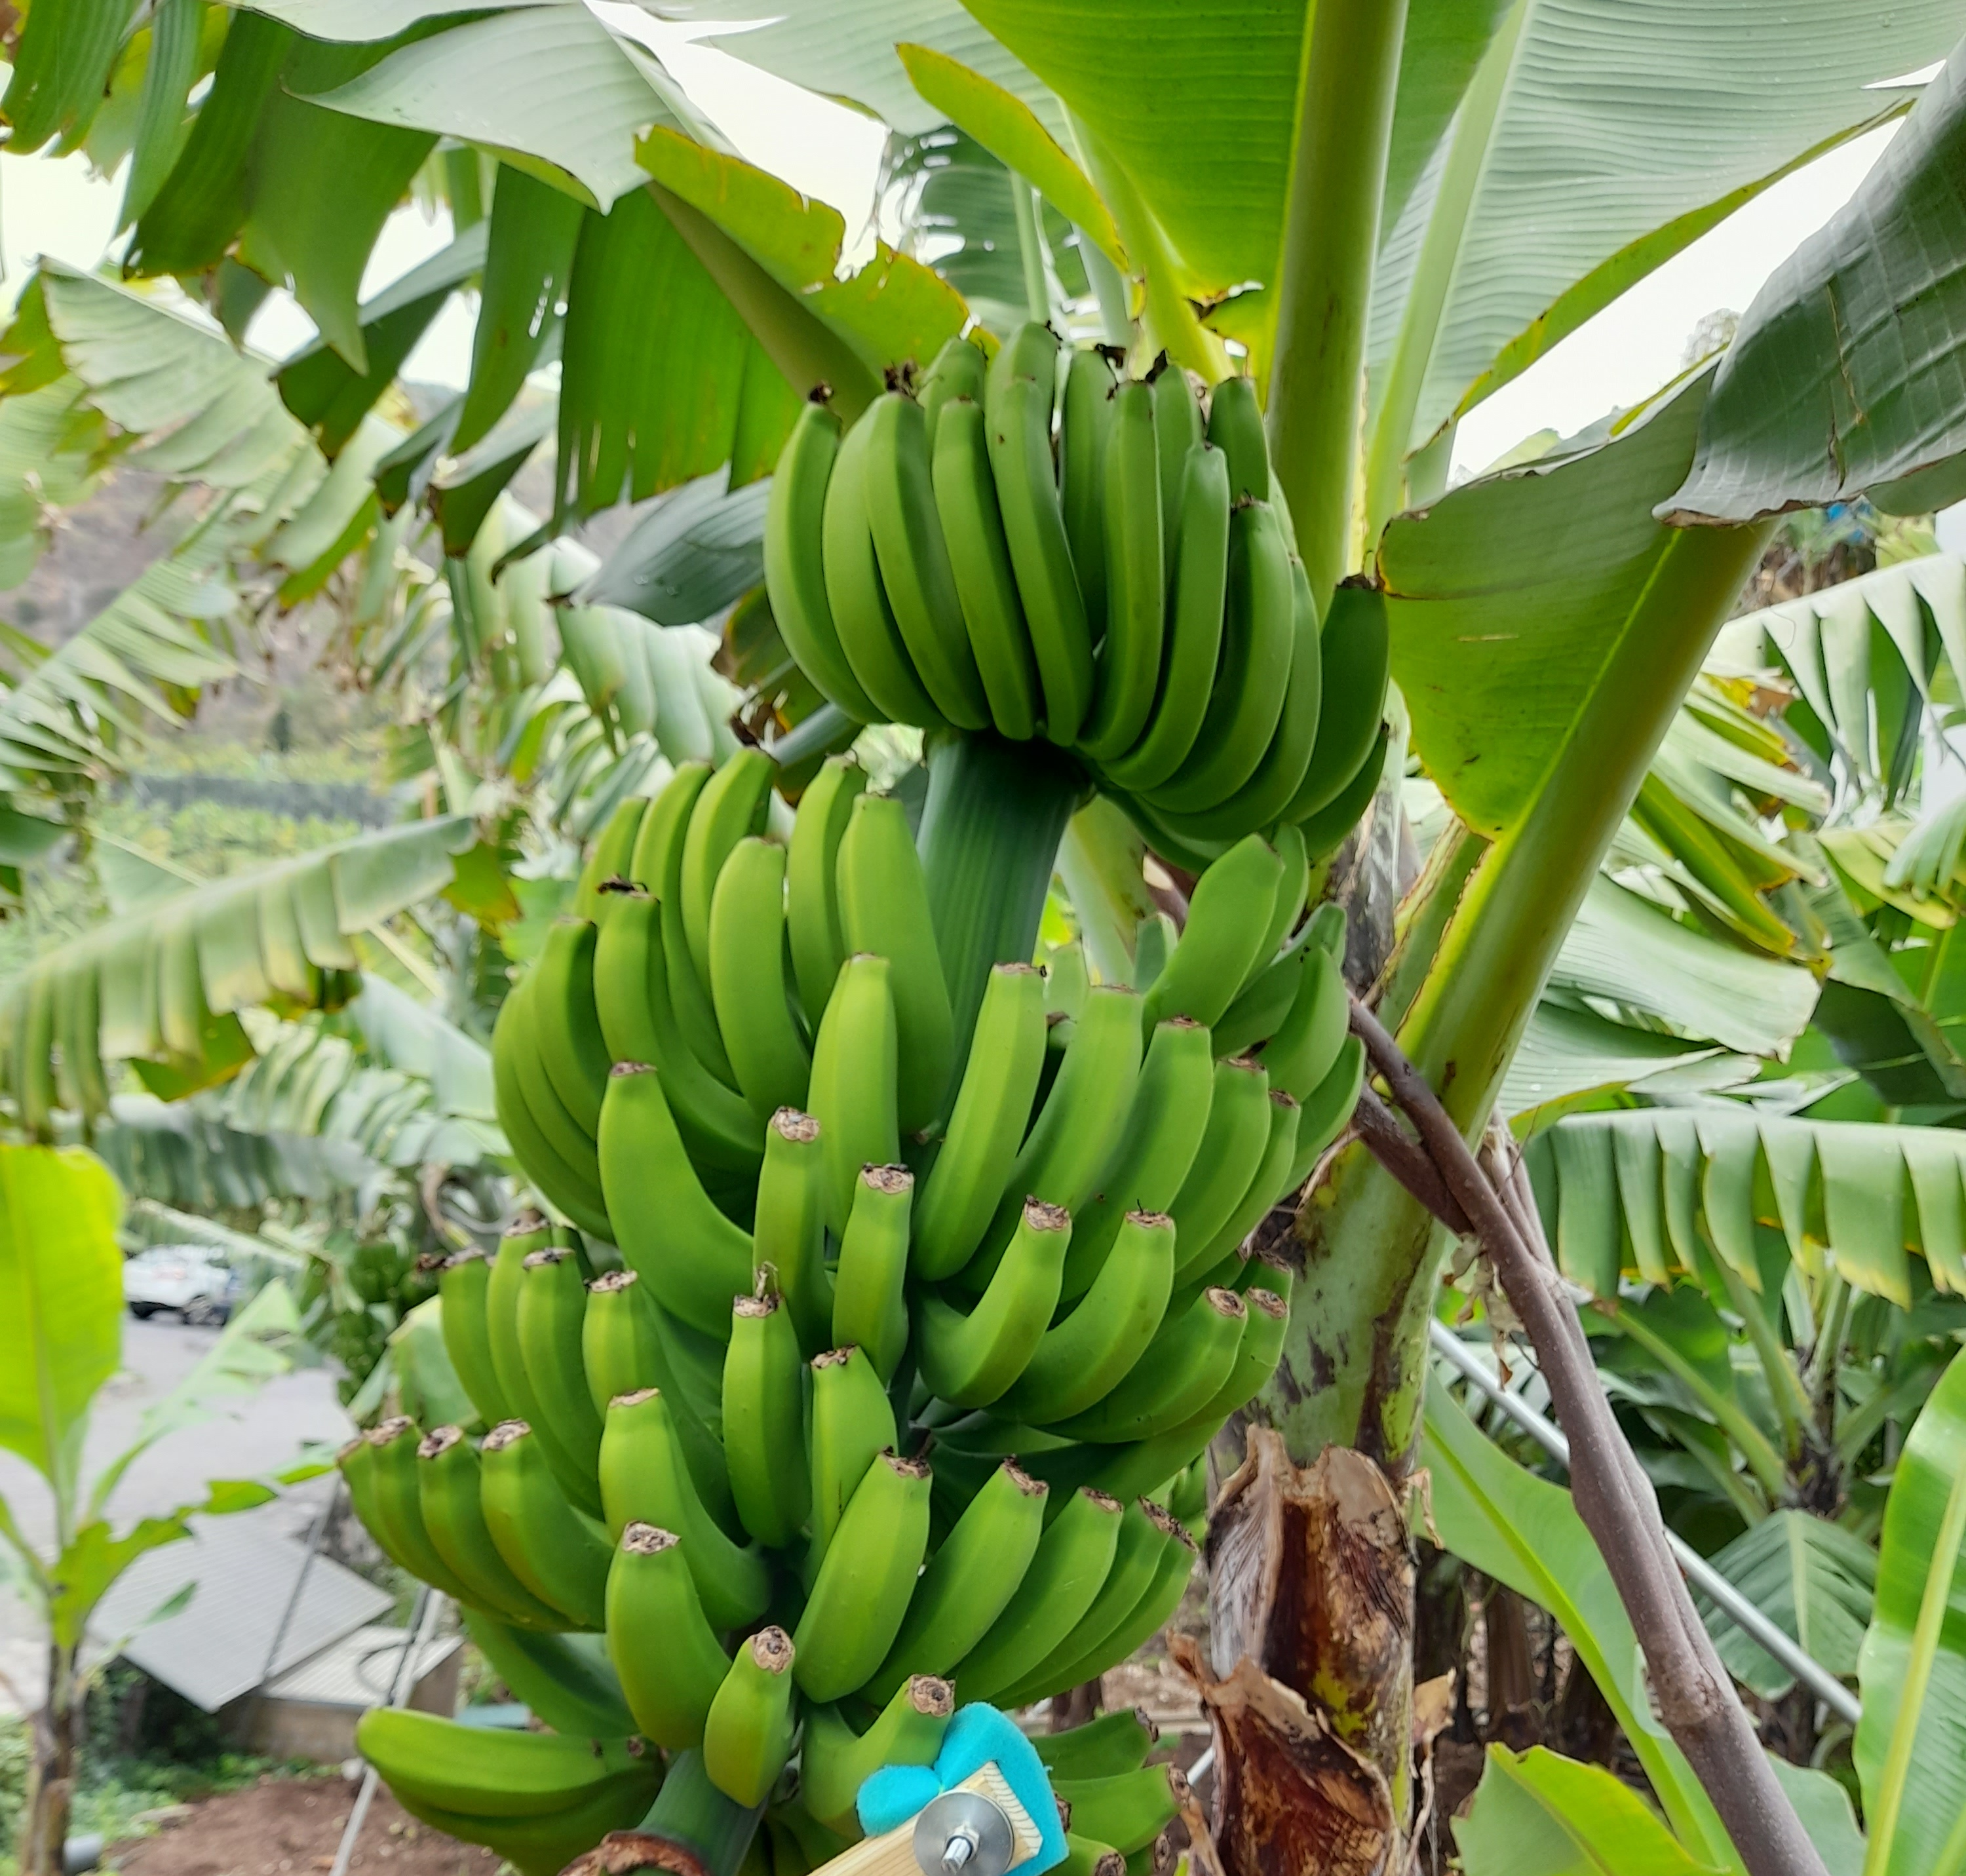
Label: Keep